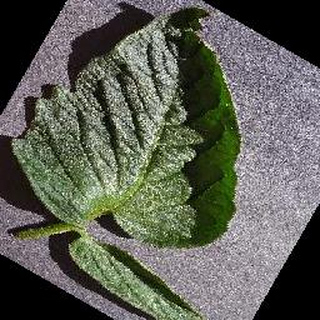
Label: healthy_tomato